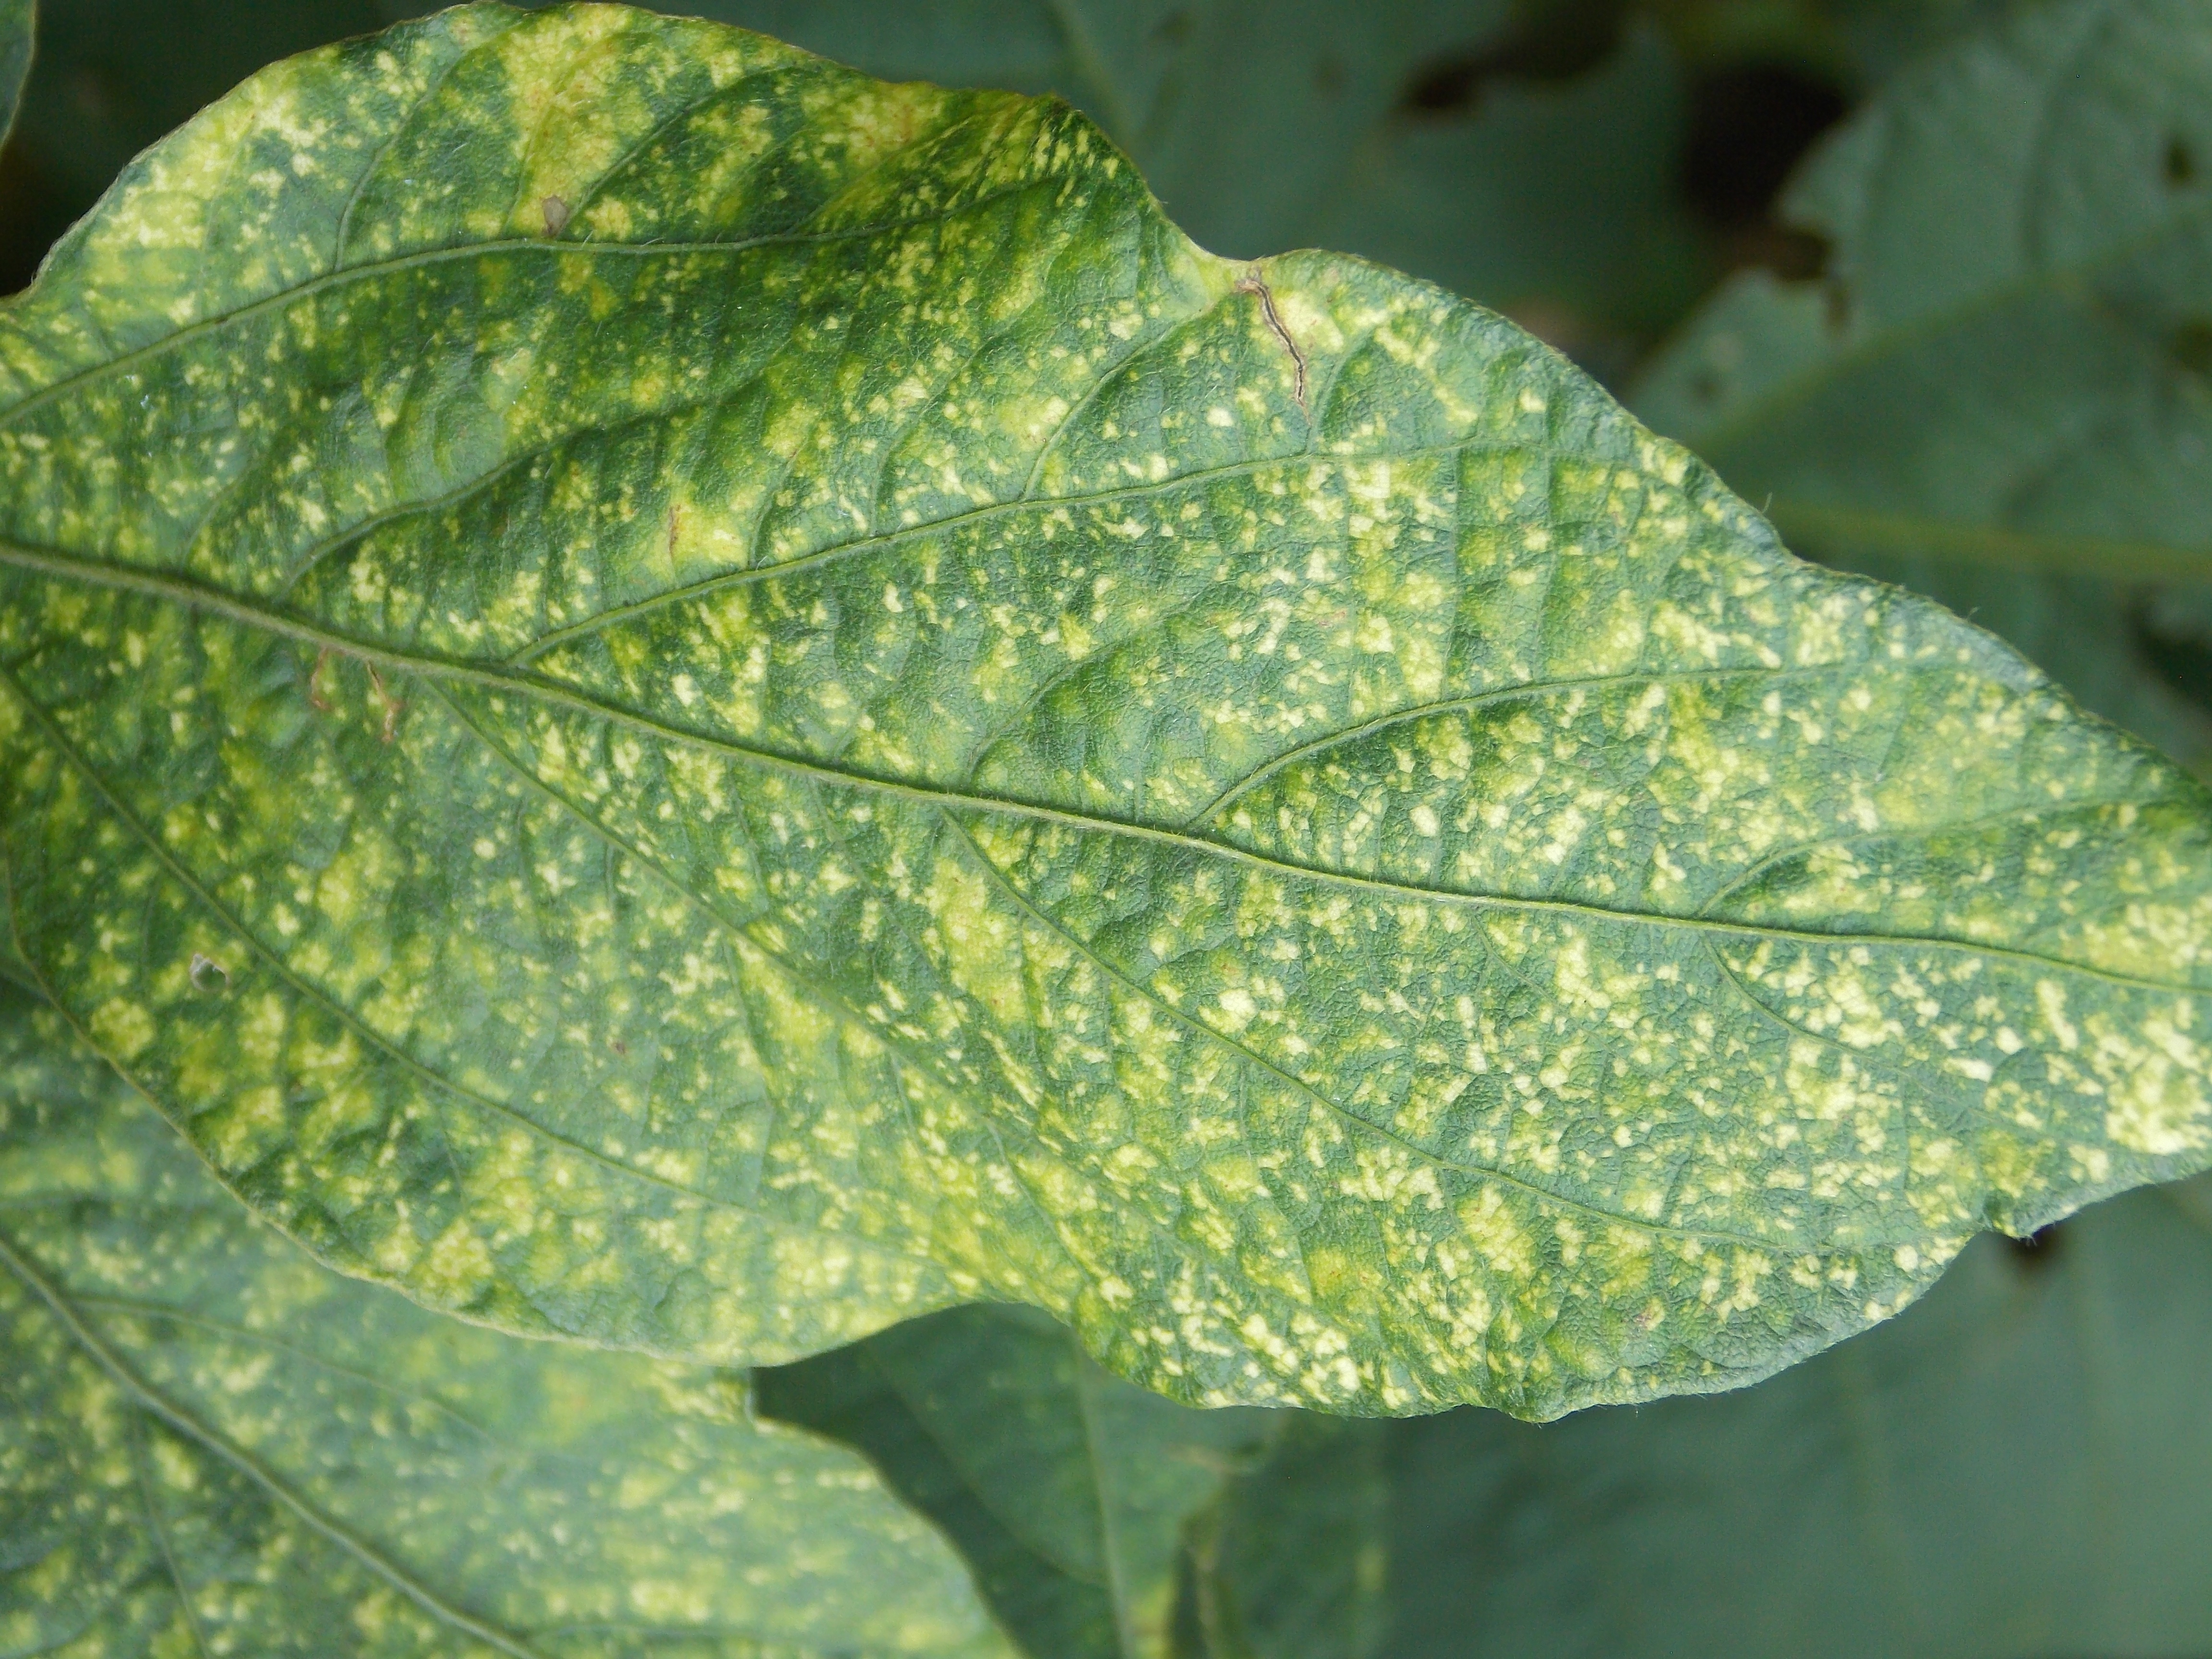
Label: Disease